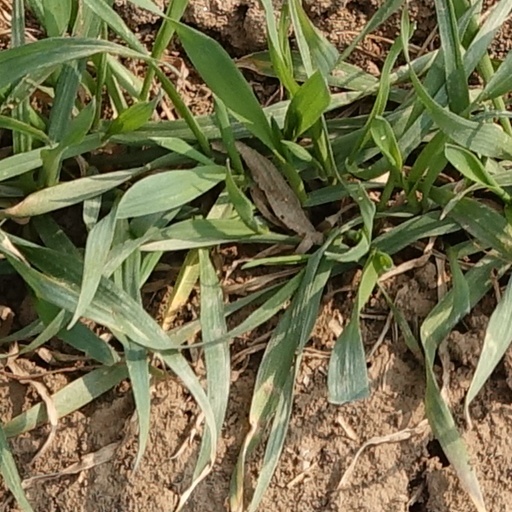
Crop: wheat